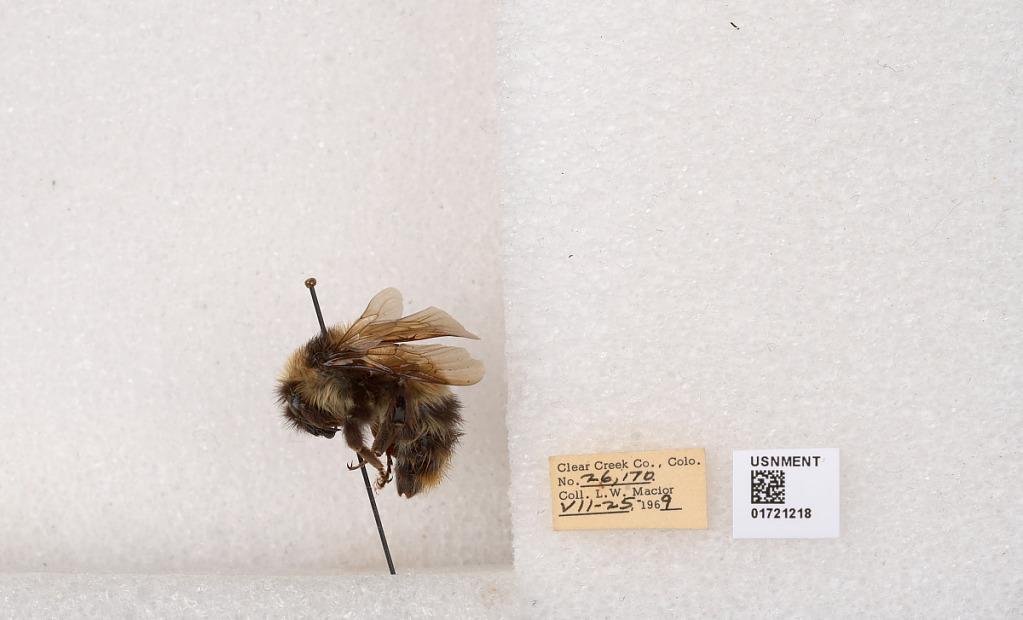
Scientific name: Bombus kirbyellus
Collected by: L. Macior
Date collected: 1969-7-25
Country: United States
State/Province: Colorado
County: Clear Creek
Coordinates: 39.6891, -105.644